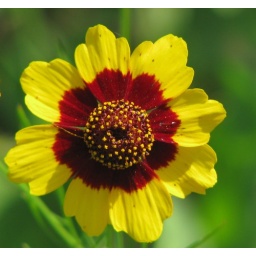
Plains Coreopsis in the girls flower box